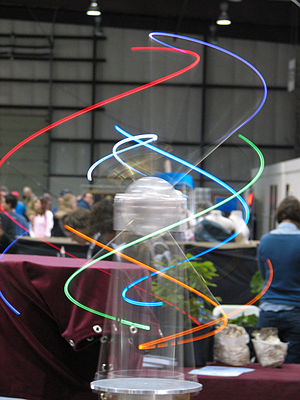
Maker Faire
ORBIT 3, bevægelig  skulptur af Carl Pisaturo på Maker Faire 2008
Maker Faire er en festival arrangeret af bladet Make. Hensigten er at fejre kunst, håndværk, ingeniør- og videnskabsprojekter og en indstilling om at lave sine ting selv. Festivalen blev første gang arrangeret i San Mateo, Californien, USA i 2006. Senere er Maker Faire blevet arrangeret i Texas, Detroit, New York, Newcastle, Barcelona, Hannover - og flere andre byer i både USA og Europa.